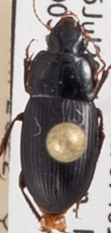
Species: Harpalus ellipsis
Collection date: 2021-07-07
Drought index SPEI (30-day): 1.546
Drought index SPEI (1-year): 0.086
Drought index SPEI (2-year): -0.418